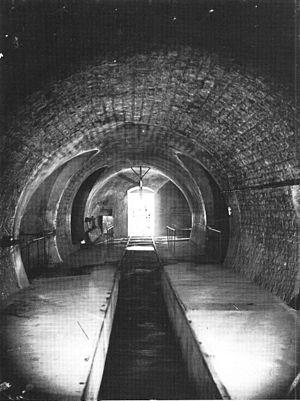
Égouts de Paris